Wester Ross

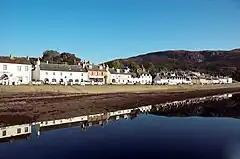
Ullapool, founded as a fishing village in 1788.

There are traces of Mesolithic occupation at several sites in Wester Ross, including at Redpoint and Shieldaig. Excavations of a Mesolithic rock shelter and shell midden at Sand on the Applecross peninsula revealed a variety of tools made from bone, stone and antler, together with waste from tool manufacture and food processing. The Mesolithic people were largely nomadic, and permanent settlements were first built during the Neolithic era, when trees were felled to create land for farming.